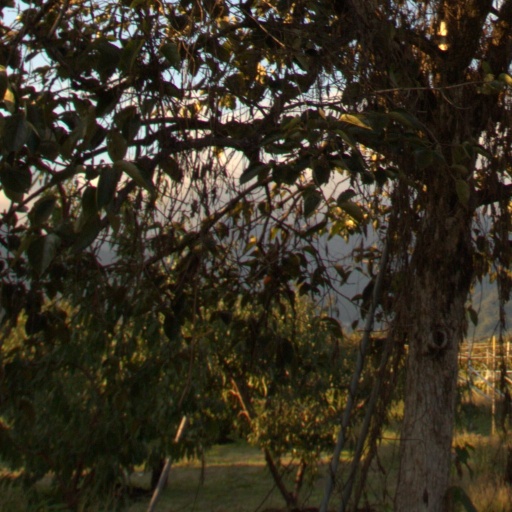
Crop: grape